2014 Kentucky Derby

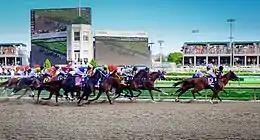
The 2014 Kentucky Derby field. Winner California Chrome is the third horse from the right.

California Chrome became the first California-bred horse to win the Derby since Decidedly in 1962. For Espinoza, it was his second Kentucky Derby win, his first coming in 2002 when he rode War Emblem to victory. After the race, trainer Art Sherman called Espinoza's ride "perfect". At age 77, Sherman is the oldest trainer to win the race. His only previous experience at Churchill Downs was in 1955, when he was an exercise rider for Swaps. Swaps won the Derby that year. Interviewed after the race, Sherman emotionally remarked, "Well, when I went to Swaps' grave the other day I said a little prayer and it came true. I said I hope [California Chrome] is another Swaps."